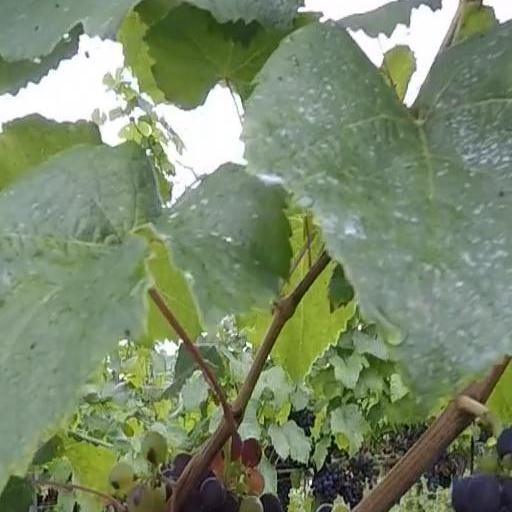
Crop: grape